Security alarm

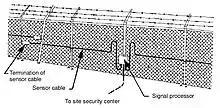
Strain-sensor cable installed on a chain-link/barbed-wire fence

Microphonic systems vary in design (for example, time-domain reflectrometer or piezo-electric) but each is generally based on the detection of an intruder attempting to cut or climb over a fence. Usually the microphonic detection systems are installed as sensor cables attached to rigid chain-wire fences, however, some specialized versions of these systems can also be installed buried underground. Depending on the type, it can be sensitive to different frequencies or levels of noise or vibration. The system is based on coaxial or electro-magnetic sensor cable with the controller having the ability to differentiate between signals from the cable or chain-wire being cut, an intruder climbing the fence, or bad weather conditions.